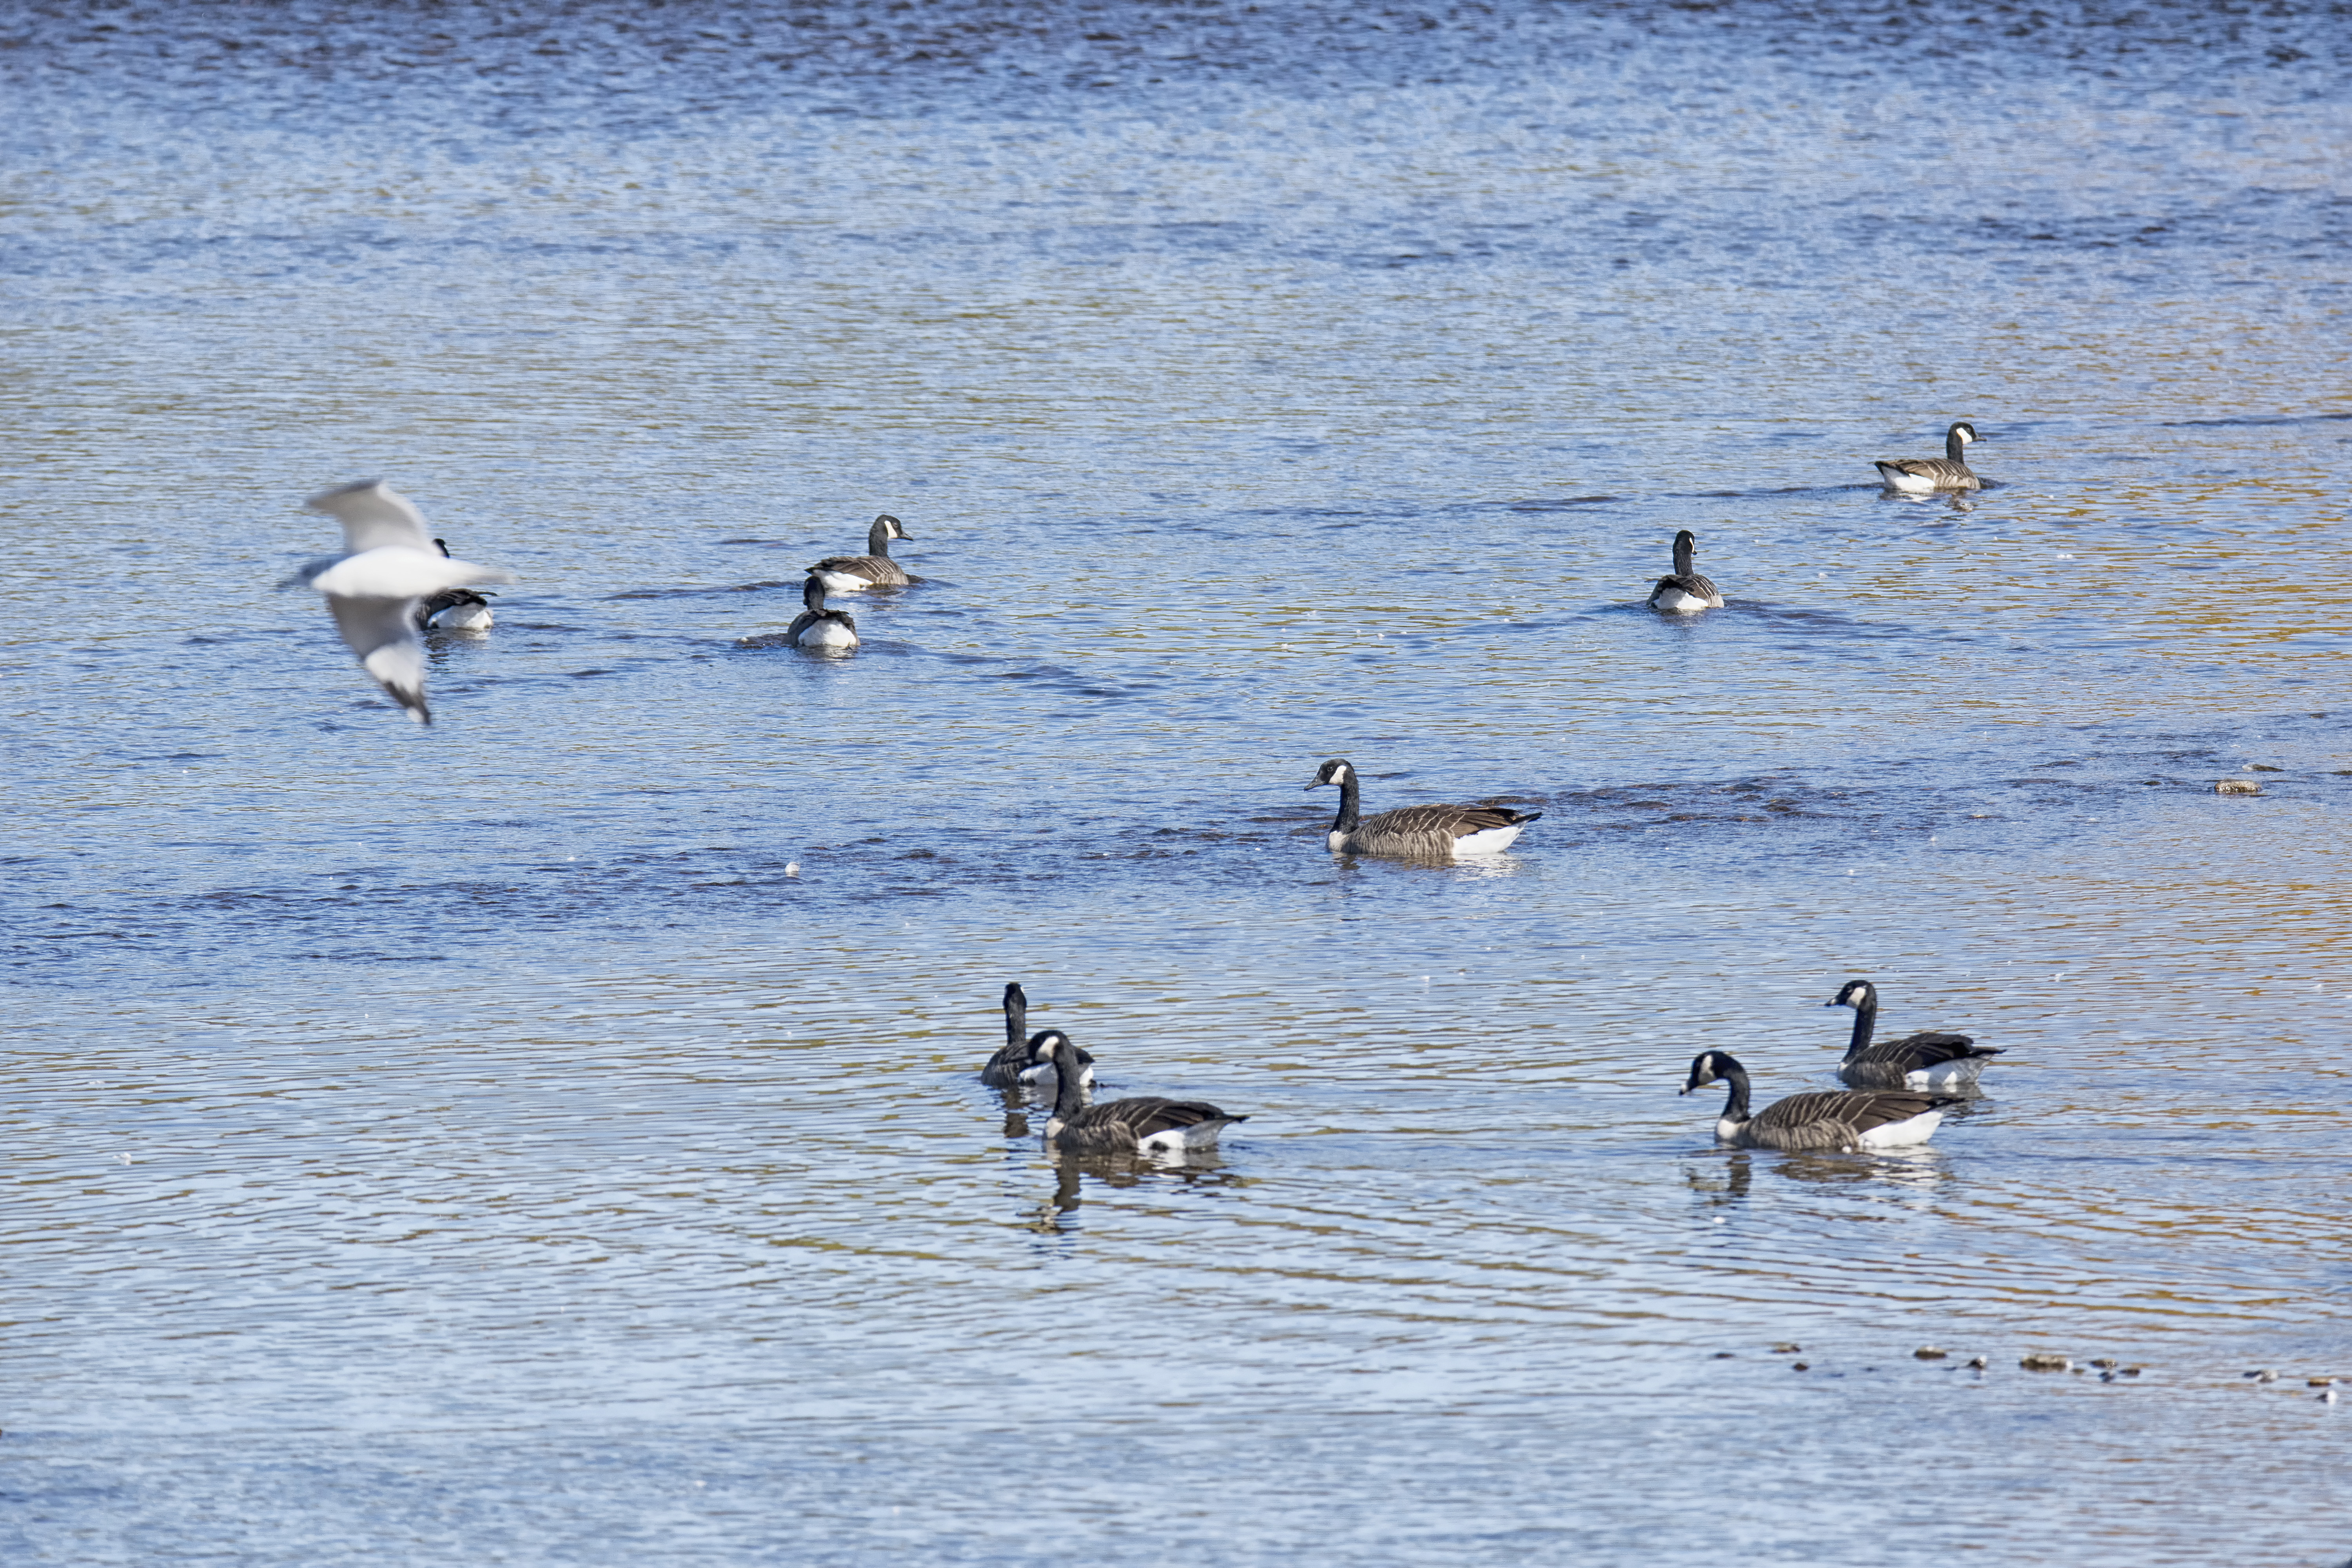
beach, sea, coast, ocean, bird, shore, wildlife, canada, goose, quebec, water bird, du, shorebird, sherbrooke, oiseau, bernache, bird migration, mudflat, animal migration